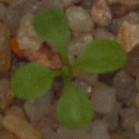
Label: shepherds_purse